The Blackout (2009 film)

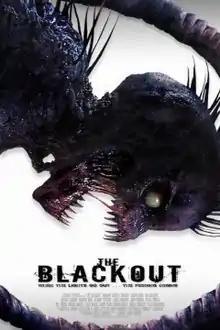
theatrical release poster

The Blackout is a 2009 American science fiction horror film directed by Robert David Sanders and starring Barbara Streifel Sanders, Joseph Dunn, Ian Malcolm, Michael Caruso, Caroline Rich, Anthony Tedesco, and James Martinez. The film is about the occupants of The Ravenwood as they try to escape the building during a citywide blackout, all the while being stalked by terrifying creatures.